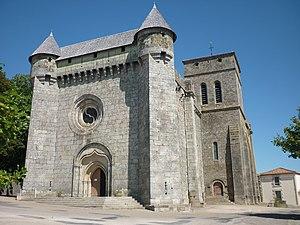
Eglise fortifiée du Boupère
Le Boupère est une commune française située dans le département de la Vendée, en région Pays de la Loire.
La liste des églises de la Vendée recense de la manière la plus complète possible les églises, cathédrale et basiliques situées dans le département français de la Vendée.
Cet article recense les monuments historiques de la Vendée, en France.